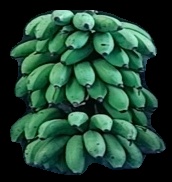
Variety: rasbale
Grade: grade2